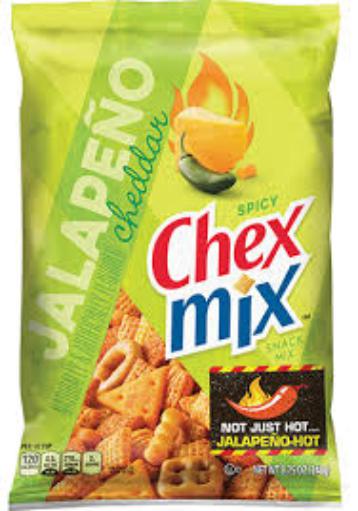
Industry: Food